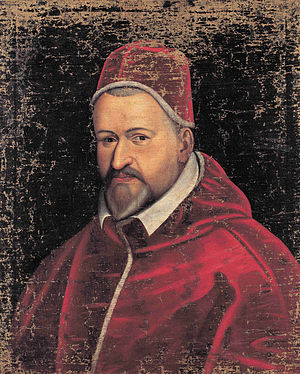
Paverækken / 2. årtusinde / 17. århundrede
Dette er en liste over paver, den romersk-katolske kirkes overhoved. Paverækken strækker sig tilbage til apostlen Peter.